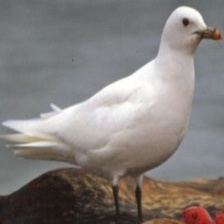
Species: IVORY GULL
Scientific name: PAGOPHILA EBURNEA